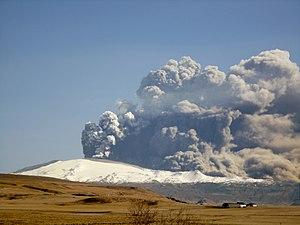
L'histoire de l'Islande est récente par rapport à celle du reste de l'Europe. Du fait de son éloignement, ce pays n'a pas subi la guerre, mais certains événements extérieurs, tels que la réforme protestante imposée par le Danemark ou la peste noire, ont eu des conséquences importantes pour les Islandais. L'histoire du pays a aussi été marquée par nombre de catastrophes naturelles et par sa lutte pour l'indépendance, obtenue en 1918 — il faut toutefois attendre 1944 pour que les derniers liens avec le Danemark soient coupés lors de l'instauration d'un régime républicain.
Cet article recense les volcans d'Islande.
L'Eyjafjöll est un massif volcanique dans le sud de l'Islande recouvert par une calotte glaciaire sommitale, l'Eyjafjallajökull. Par métonymie, Eyjafjallajökull désigne tout aussi bien le volcan que le glacier qui le recouvre. Seules quatre éruptions sont connues pour ce volcan, la dernière s'étant déroulée du 20 mars au 27 octobre 2010.
L'éruption de l'Eyjafjöll en 2010 est une éruption volcanique qui débute le 20 mars 2010 sur l'Eyjafjöll, un volcan du Sud de l'Islande, et prend fin le 27 octobre 2010. Sa première phase éruptive se déroule au Fimmvörðuháls, un col libre de glace entre les calottes glaciaires d'Eyjafjallajökull et de Mýrdalsjökull, et se manifeste par des fontaines et des coulées de lave qui se tarissent le 12 avril. Le 14 avril, la lave refait son apparition dans la caldeira du volcan recouverte par l'Eyjafjallajökull. Elle provoque une importante fonte de la glace ce qui entraîne des jökulhlaups, des inondations glaciaires brutales et destructrices, ainsi que la formation d'un important panache volcanique composé de vapeur d'eau, de gaz volcaniques et de cendres. Ces dernières, poussées par les vents dominants qui les rabattent sur l'Europe continentale, entraînent d'importantes perturbations dans le transport aérien dans le monde avec la fermeture de plusieurs espaces aériens et de nombreuses annulations de vols jusqu'au 20 avril. À partir de cette date, l'activité éruptive est moins explosive mais se maintient à un niveau soutenu avec notamment la formation d'une nouvelle coulée de lave.